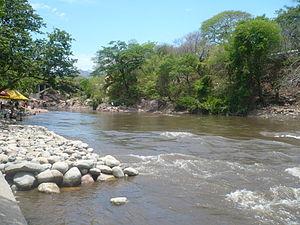
Les Arhuacos sont une ethnie indigène de la Colombie. Ce peuple est concentré au nord de la Colombie dans la Sierra Nevada de Santa Marta, massif montagneux de la cordillère des Andes.
Le río Guatapurí est une rivière de Colombie et un affluent du río Cesar dans le bassin du Río Magdalena.
Le Río Cesar est une rivière de Colombie et un affluent du Magdalena.